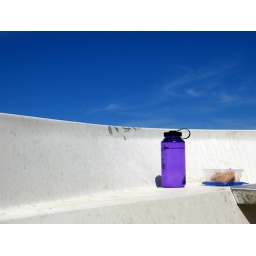
#6. Lunch on the boat under a blue sky. Few things make me quite this happy.